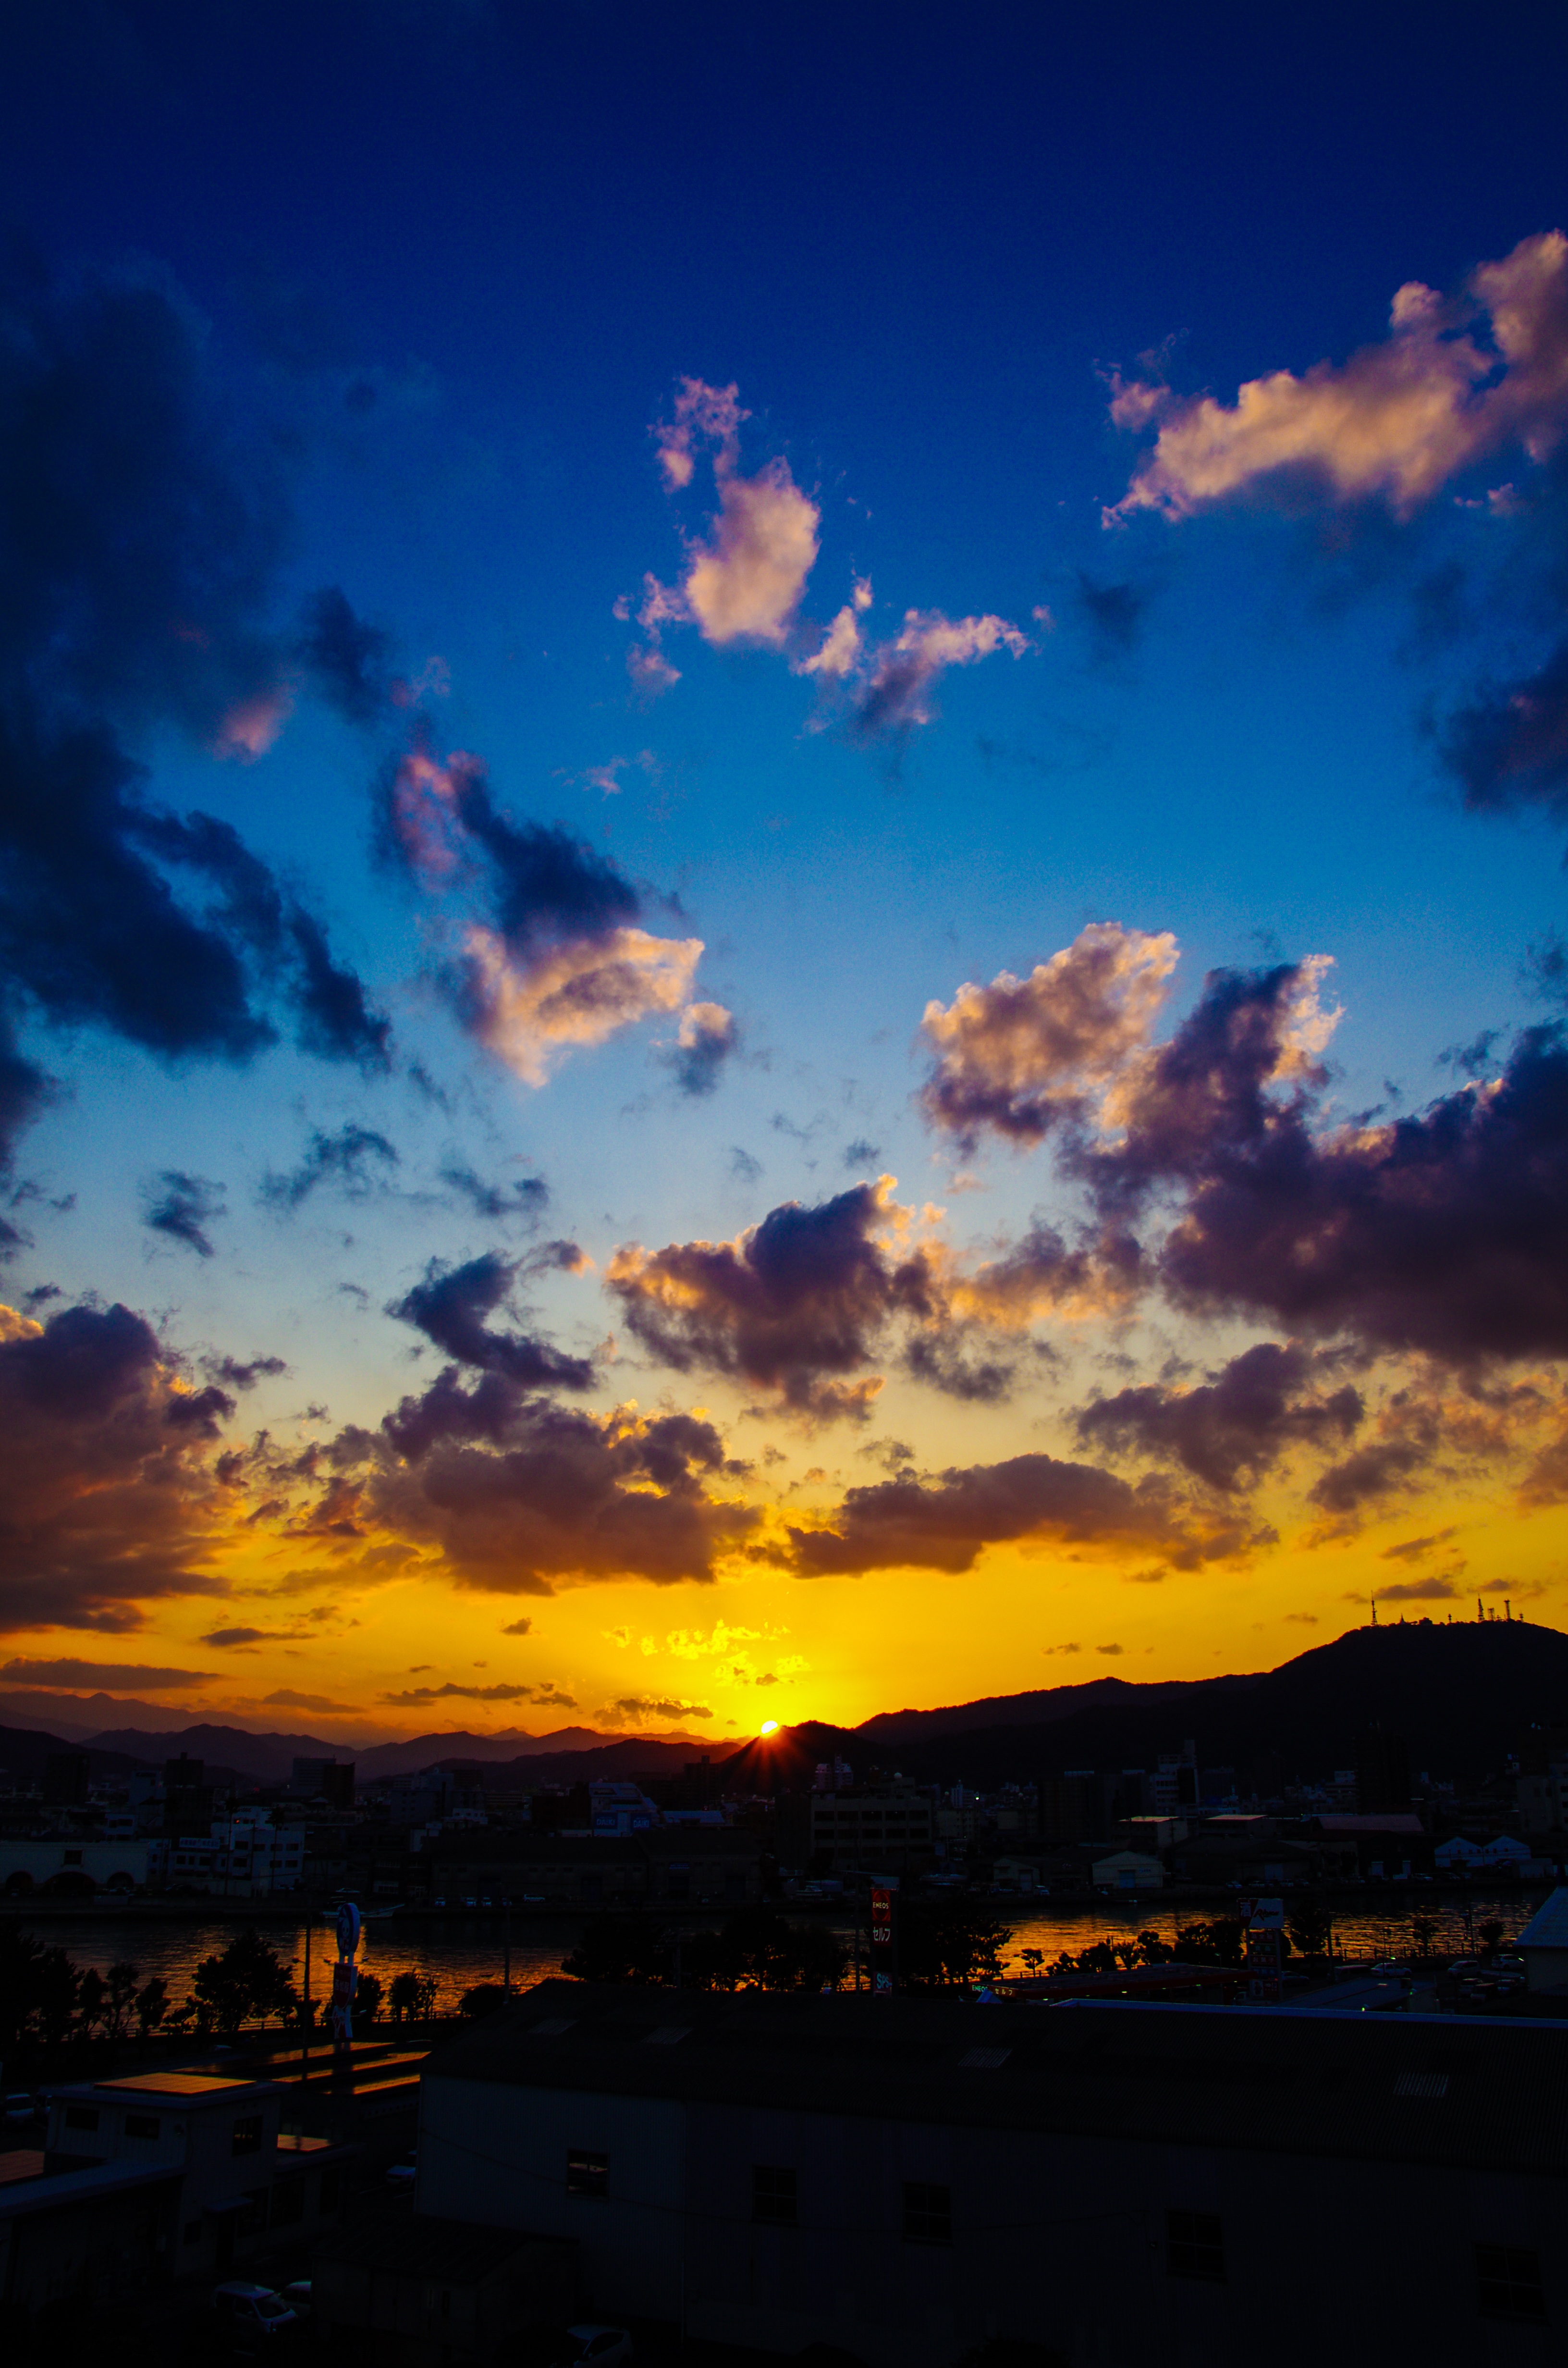
landscape, sea, horizon, cloud, sky, sun, sunrise, sunset, sunlight, morning, dawn, atmosphere, dusk, evening, afterglow, meteorological phenomenon, red sky at morning